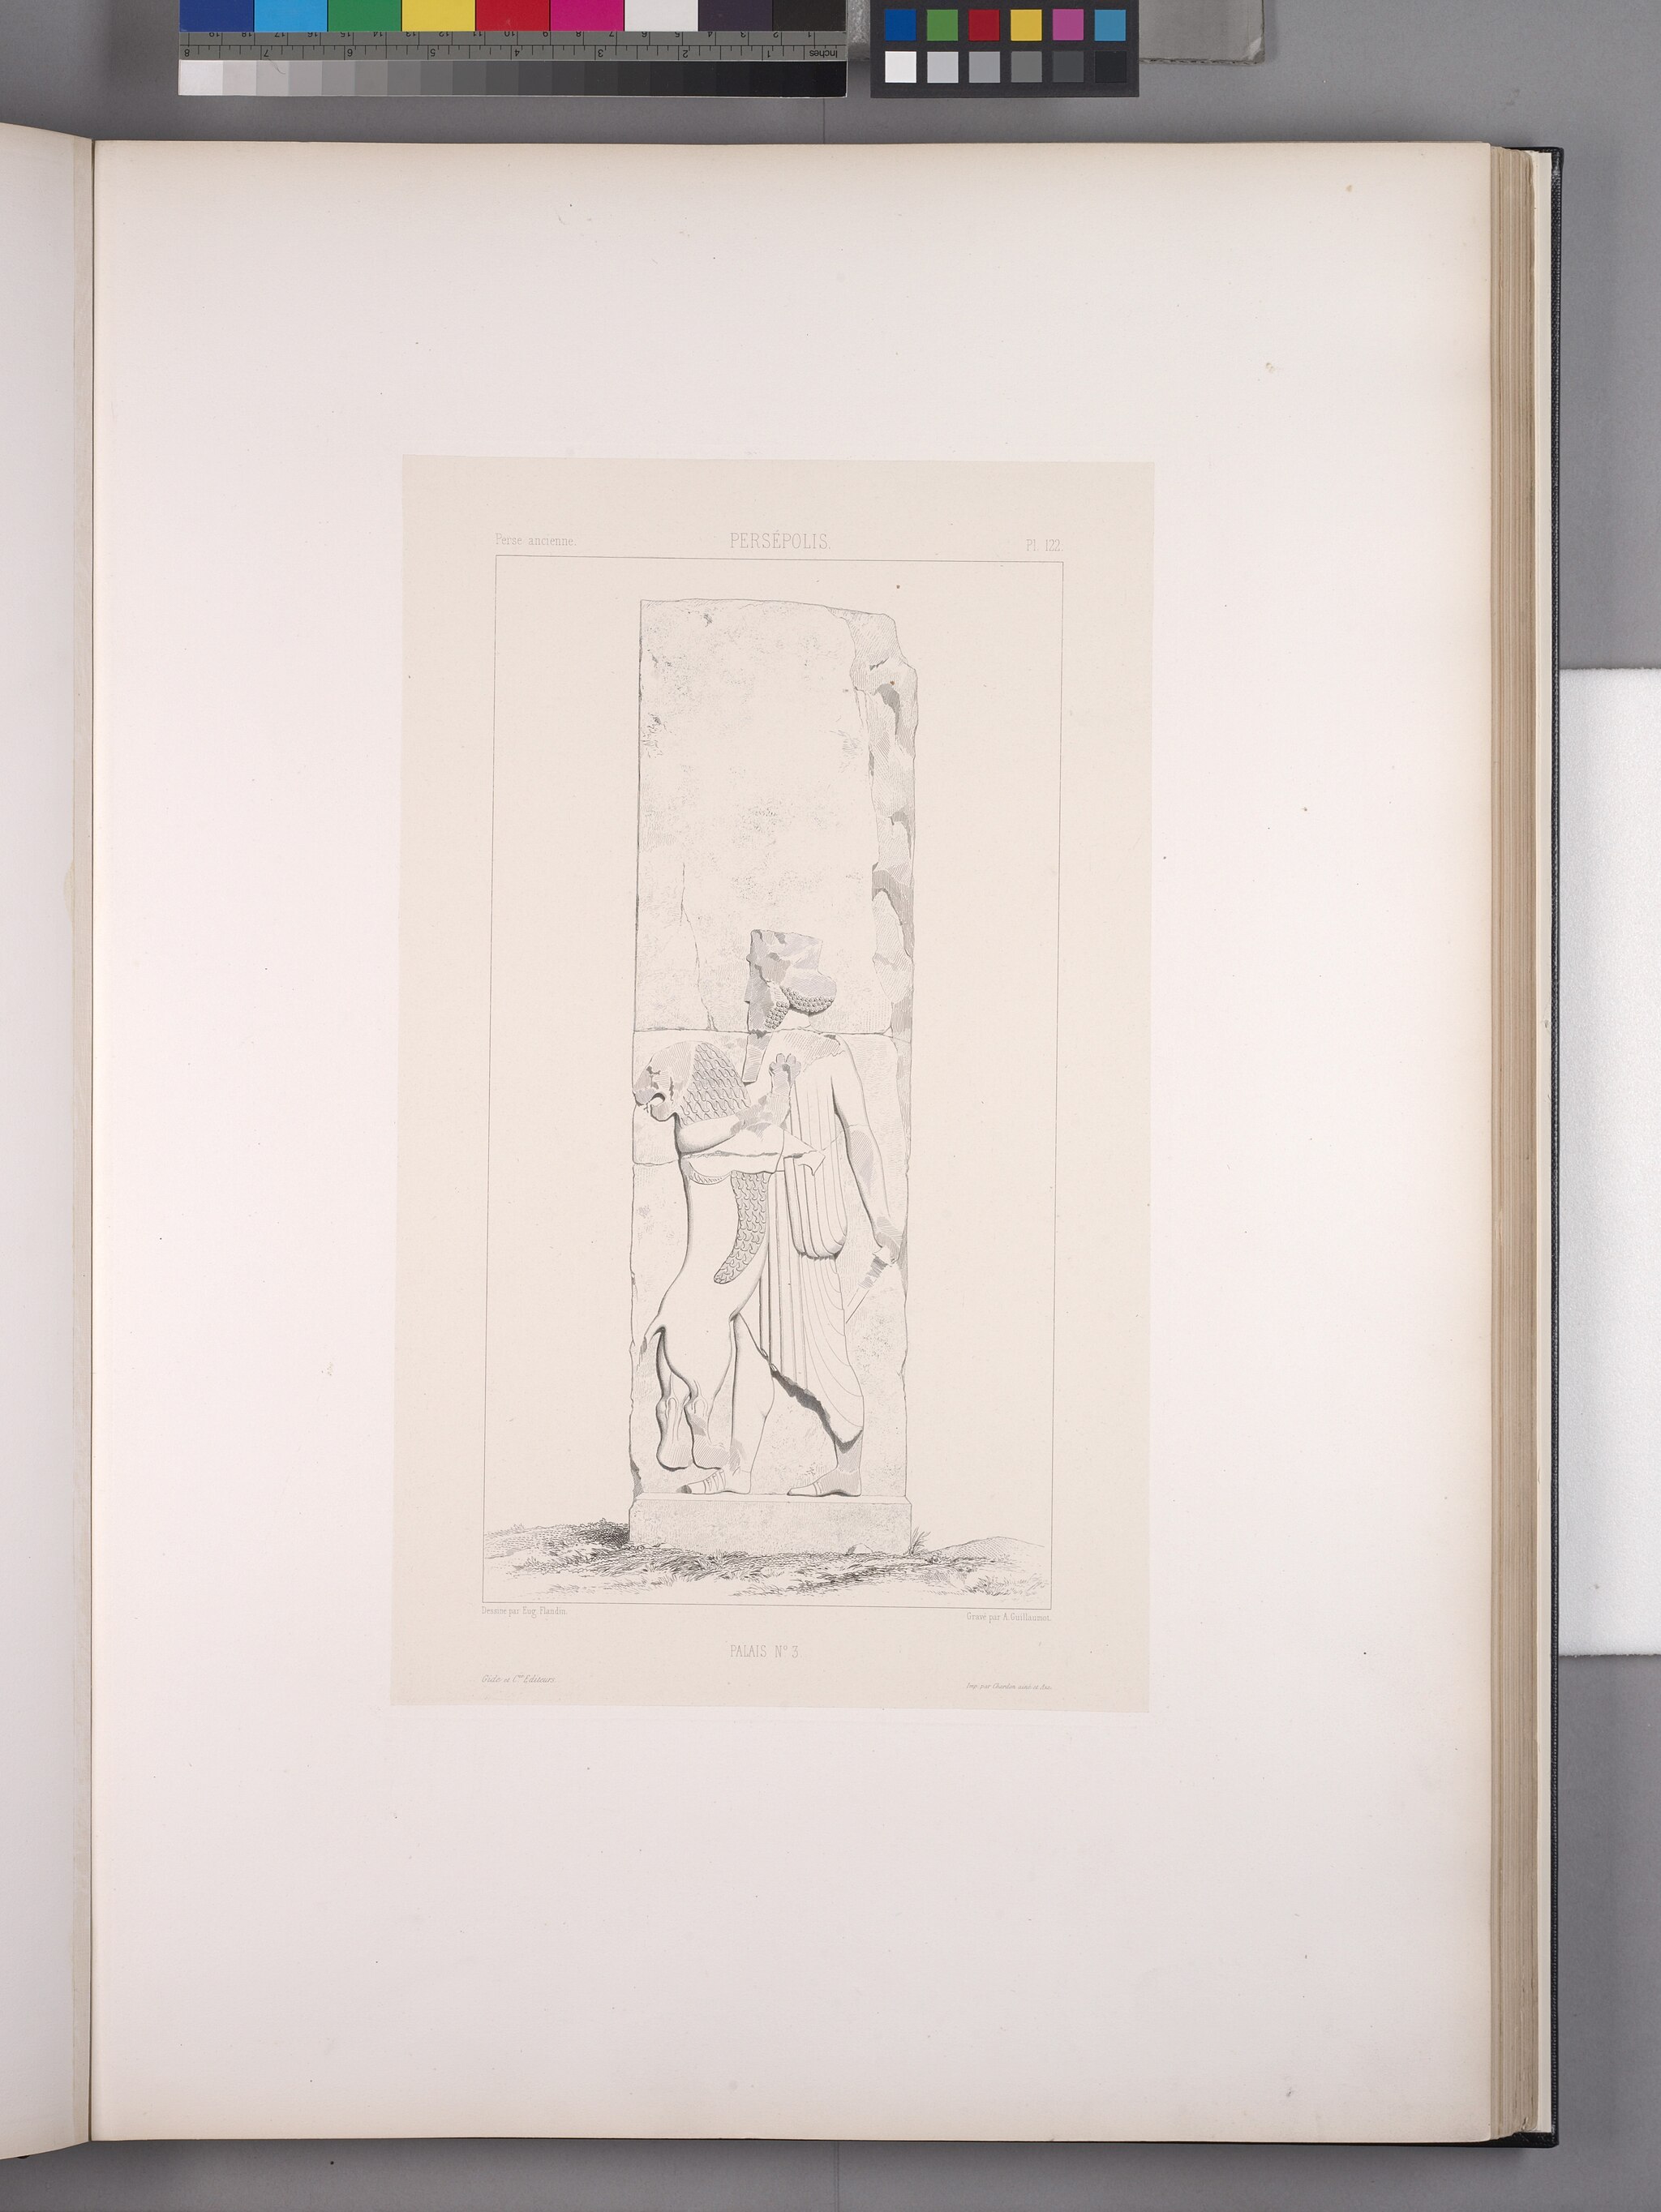
Title: Persépolis. Palais no. 3. (Bas-relief.) (NYPL b12482496-1542835)
Description: Persépolis. Palais no. 3. (Bas-relief.)
Date: 1851
Categories: Images uploaded by Fæ, PD-old-100-expired, PD-scan (PD-old-auto-expired), Images from the New York Public Library, CC-PD-Mark, Media needing category review as of 28 October 2016, NYPL General Research Division, Persepolis in the 19th century, Voyage en Perse, PD-old missing SDC copyright status, Illustrations of Persepolis, Illustrations of Tachara